David I of Scotland

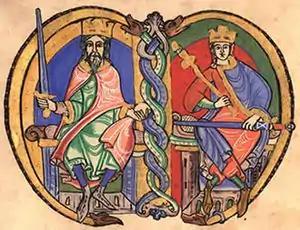
David alongside his designated successor, Máel Coluim mac Eanric. Máel Coluim IV would reign for twelve years, in a reign marked for the young king's chastity and religious fervour.

The problem was that this archepiscopal status had not been cleared with the papacy, opening the way for English archbishops to claim the overlordship of the whole Scottish church. The man responsible was the new aggressively assertive Archbishop of York, Thurstan. His easiest target was the bishopric of Glasgow, which, being south of the river Forth, was not regarded as part of Scotland nor the jurisdiction of St Andrews. In 1125, Pope Honorius II wrote to John, Bishop of Glasgow, ordering him to submit to the archbishopric of York. David ordered Bishop John of Glasgow to travel to the Apostolic See in order to secure a pallium which would elevate the bishopric of St Andrews to an archbishopric with jurisdiction over Glasgow.